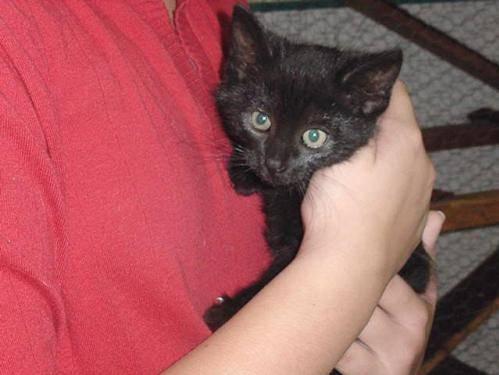
cat